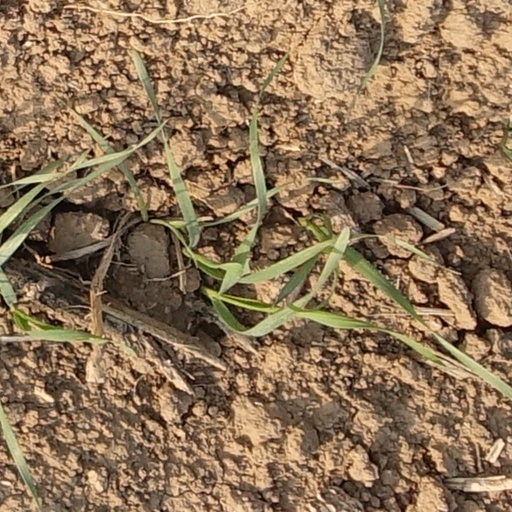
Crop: wheat